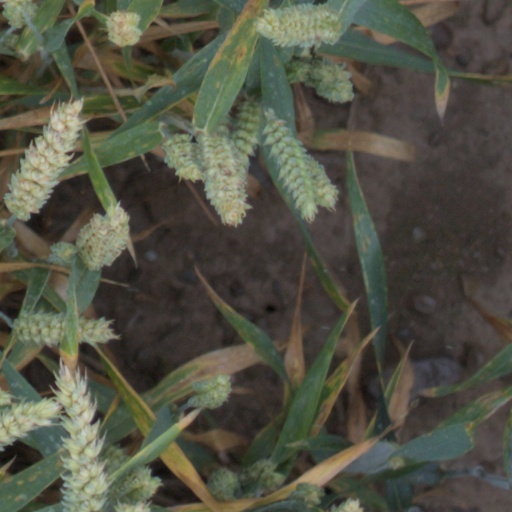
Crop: wheat